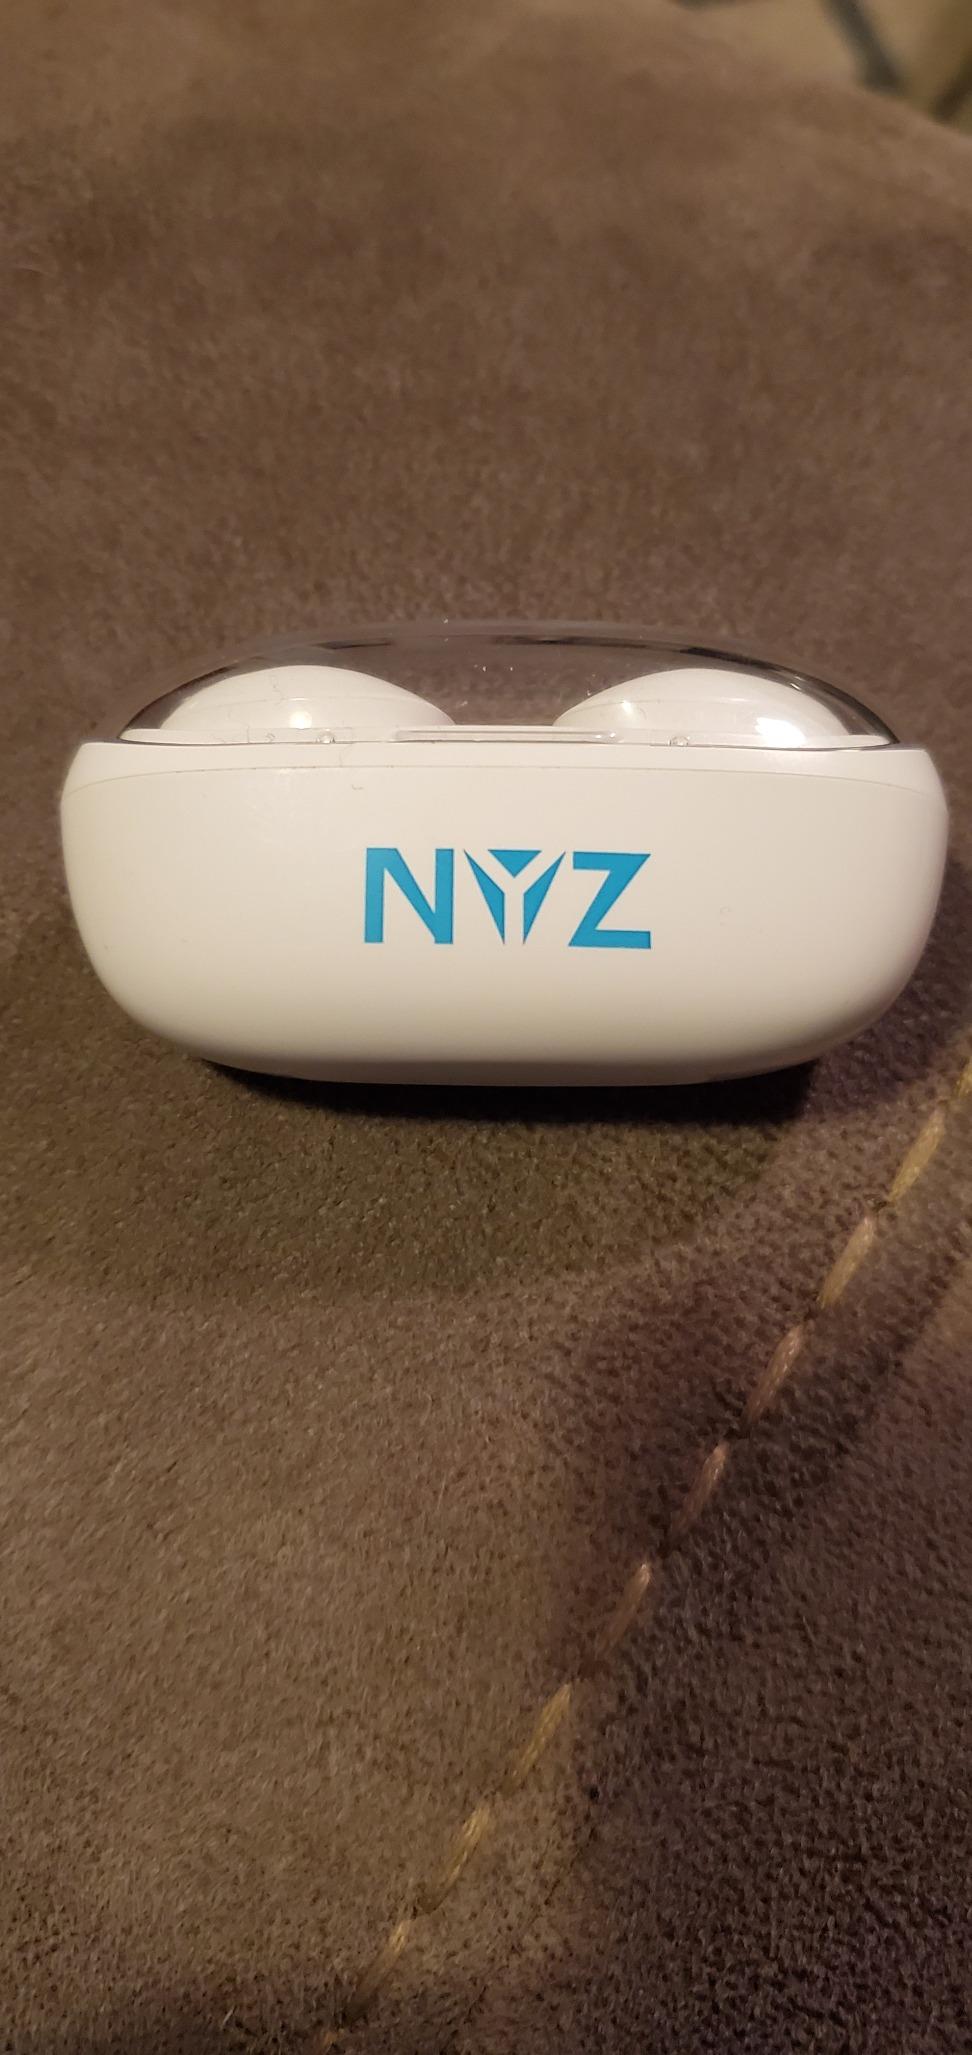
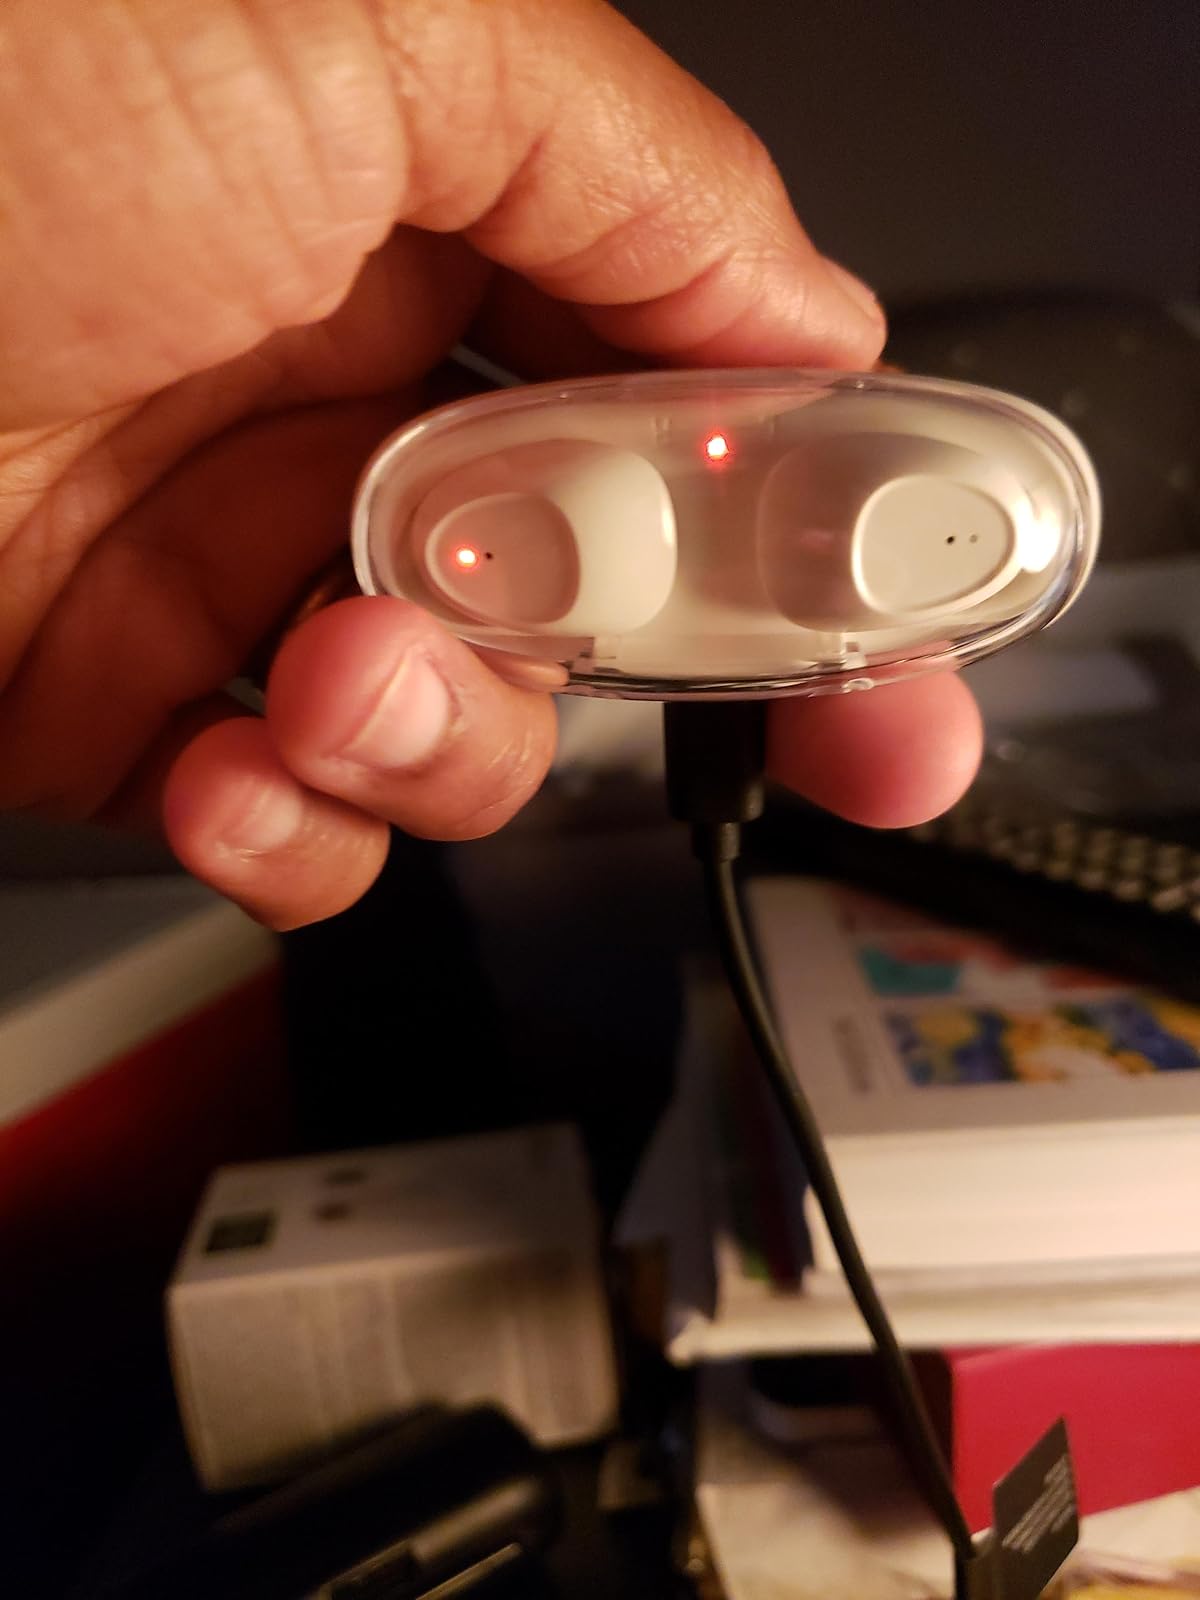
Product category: earbuds
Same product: yes